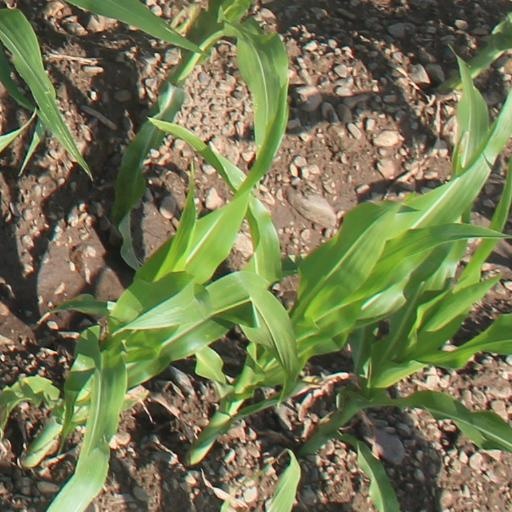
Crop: maize; corn